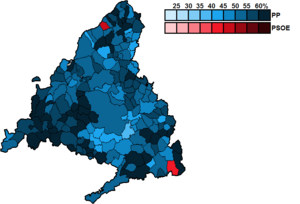
Les élections générales espagnoles de 2011 se sont tenues le dimanche 20 novembre 2011 afin d'élire les 350 députés et 208 des 266 sénateurs de la Xᵉ législature des Cortes Generales. 36 députés sont élus dans la Communauté de Madrid.